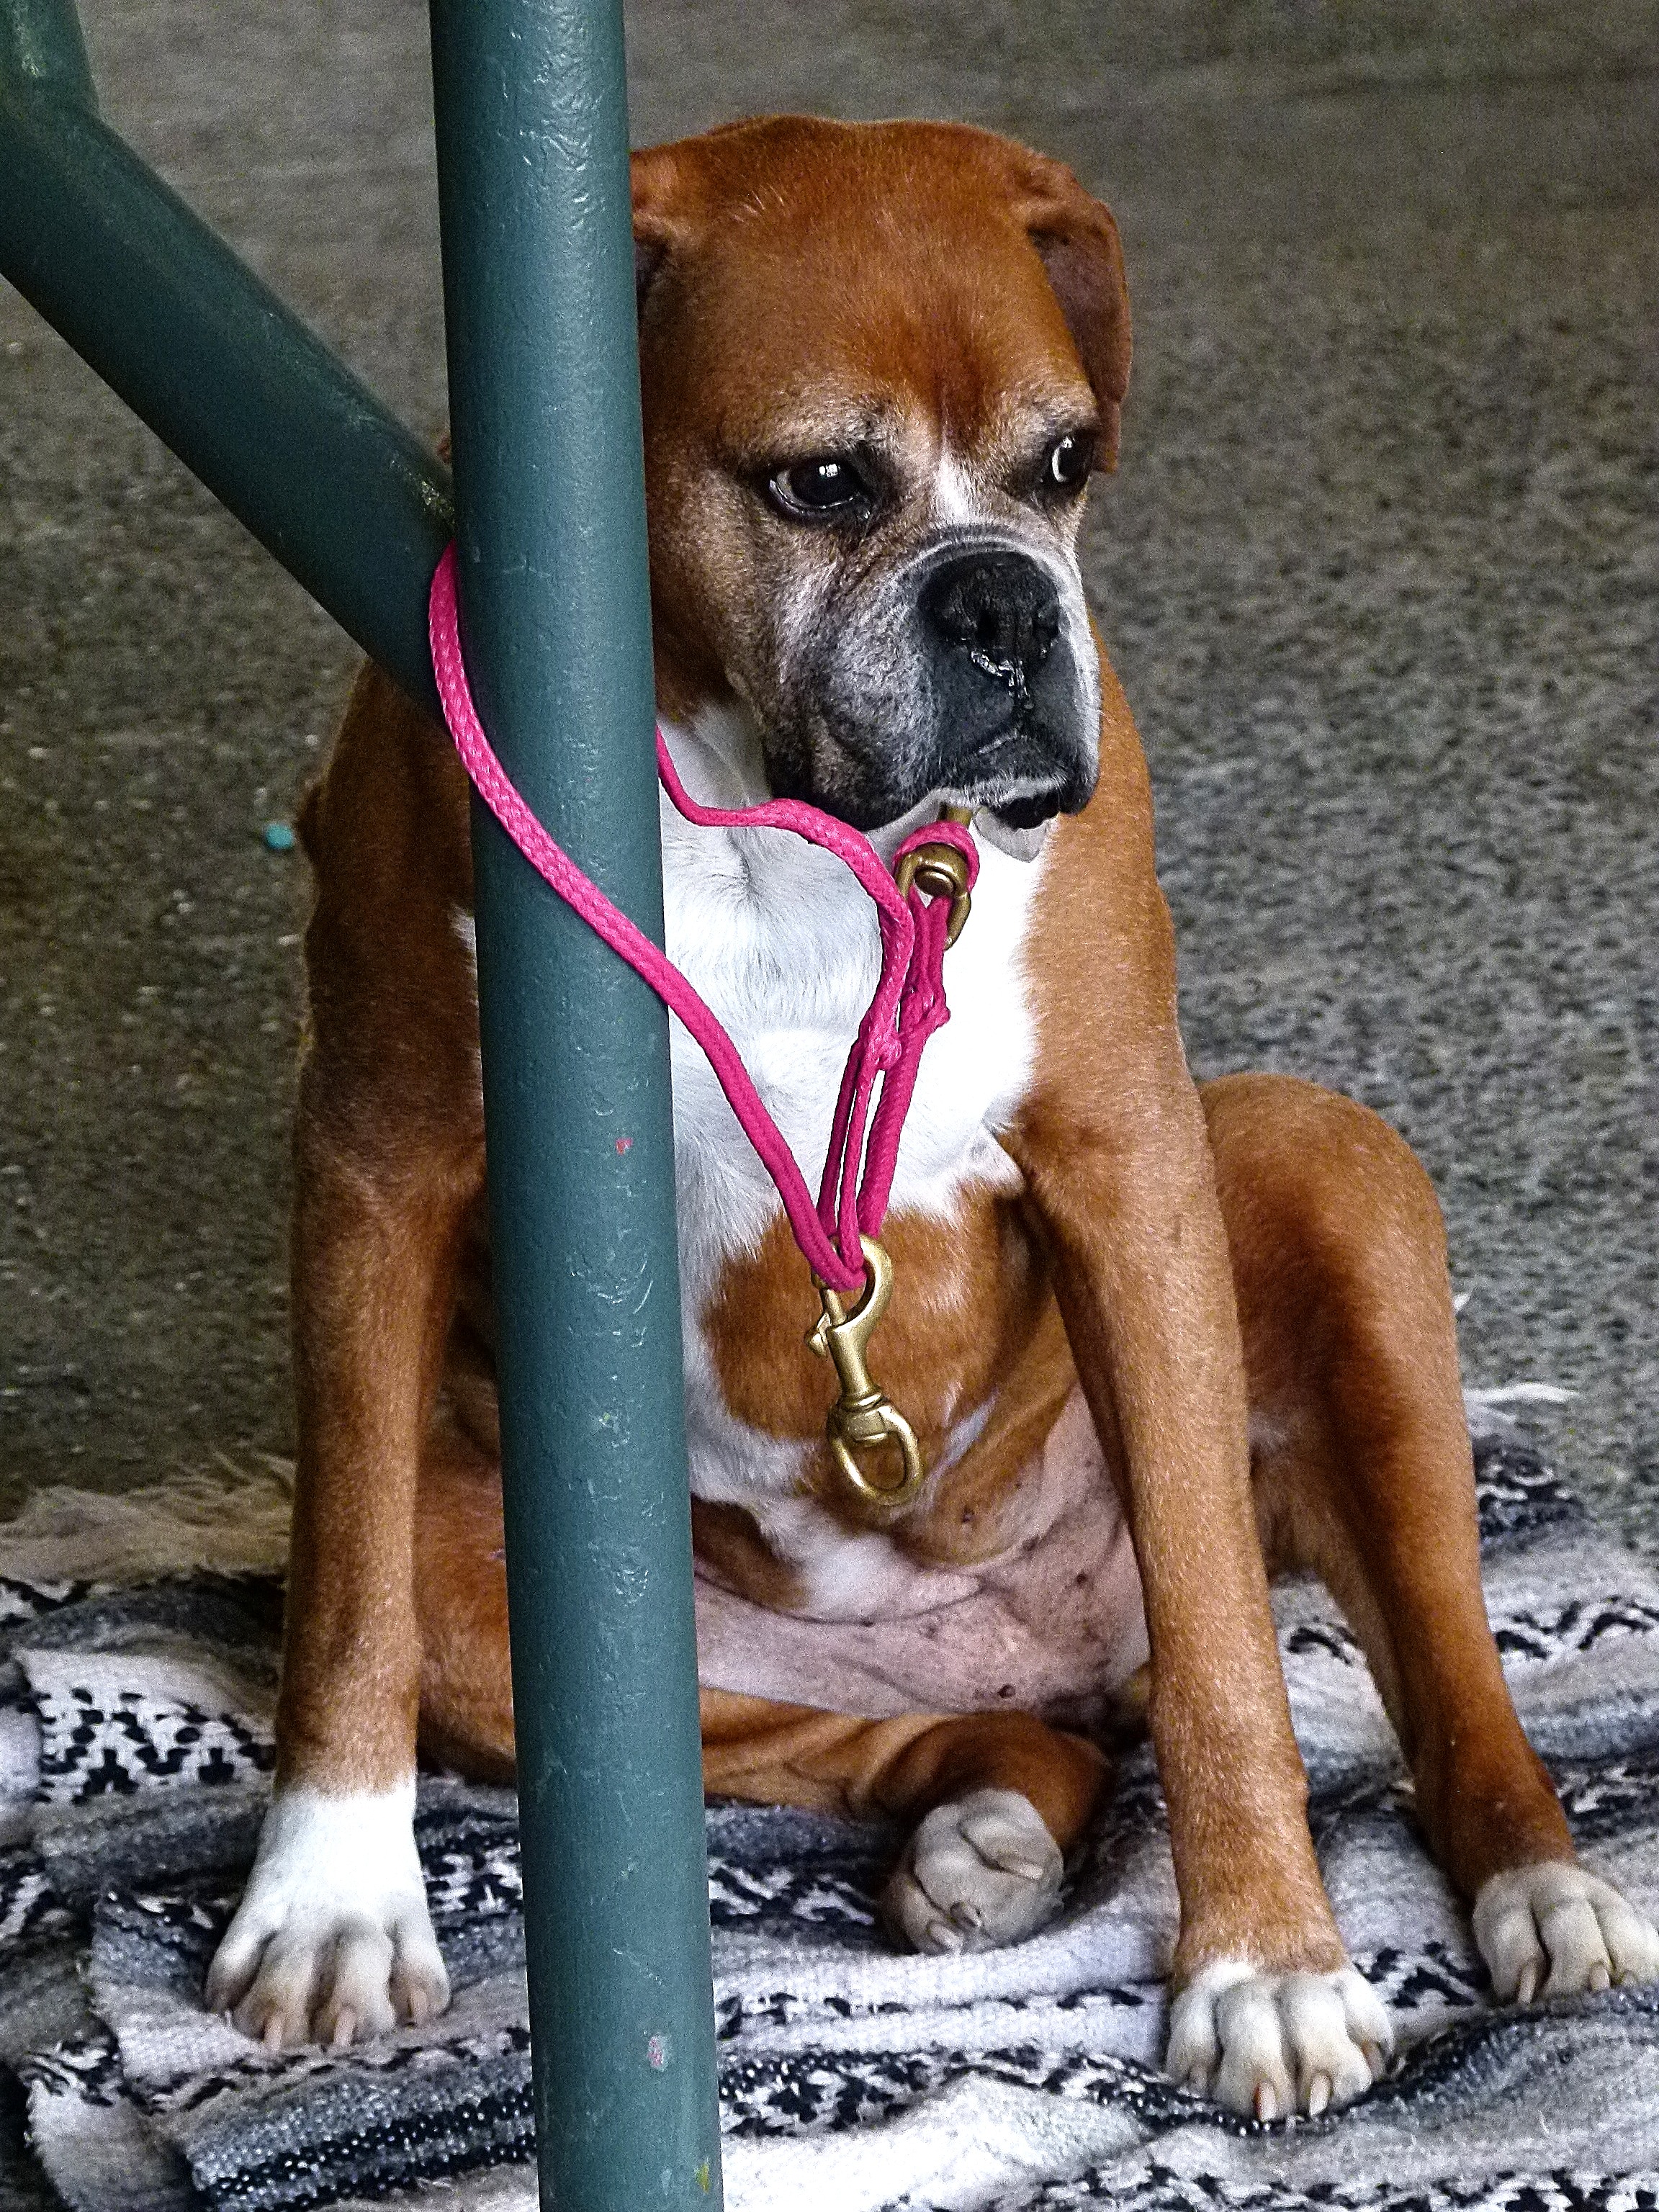
puppy, dog, animal, canine, waiting, pet, sitting, mammal, boxer, vertebrate, dog breed, patient, dog like mammal, dog crossbreeds, leashed, human friendly